Raduha (mountain)

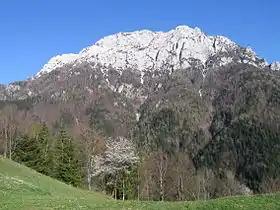
The western side of Raduha

Raduha is a mountain in the eastern part of Kamnik–Savinja Alps in northern Slovenia.